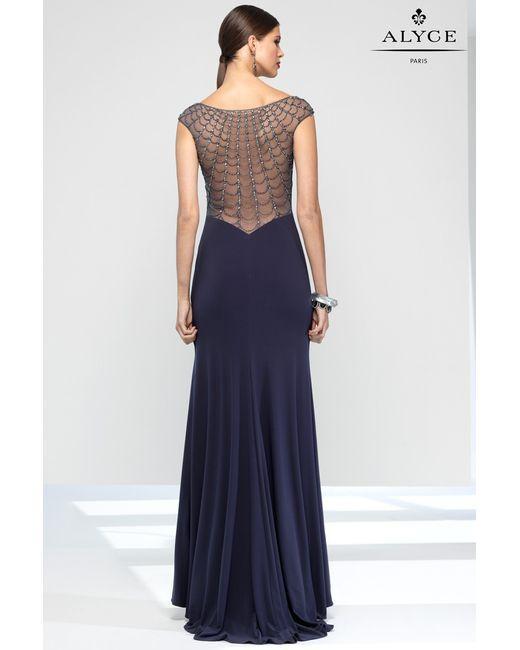
KLEID IM PARISER STIL FÜR FRAUEN BLAUE FARBE